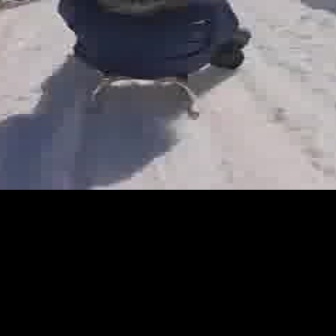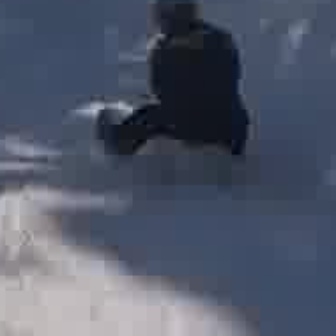
  Please identify the target specified by the bounding box [84,3,195,115] in the first image and locate it in the second image. Return the coordinates in [x_min,y_min,x_max,y_max] format.
Answer: [123,73,233,183]